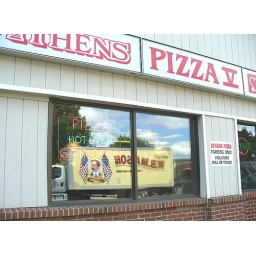
WB Mason truck reflected in the window of Athens PizzaMain Street, Keene, NH